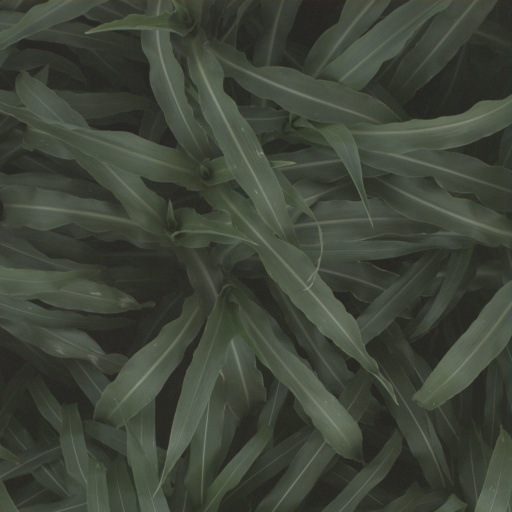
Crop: sorghum